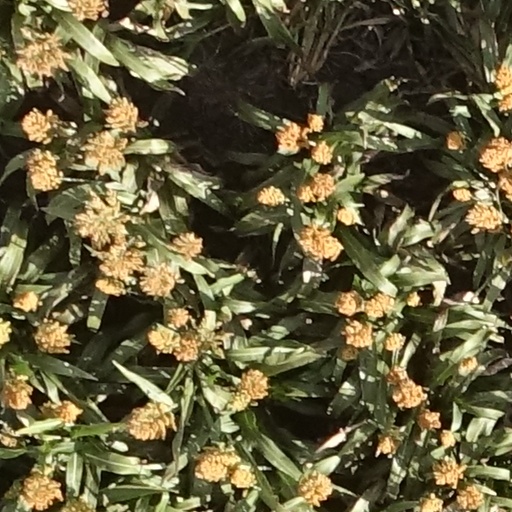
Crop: sorghum